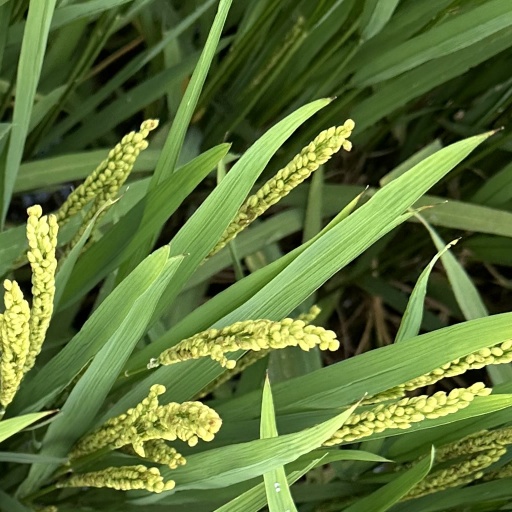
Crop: rice